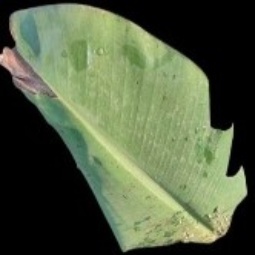
Label: Healthy